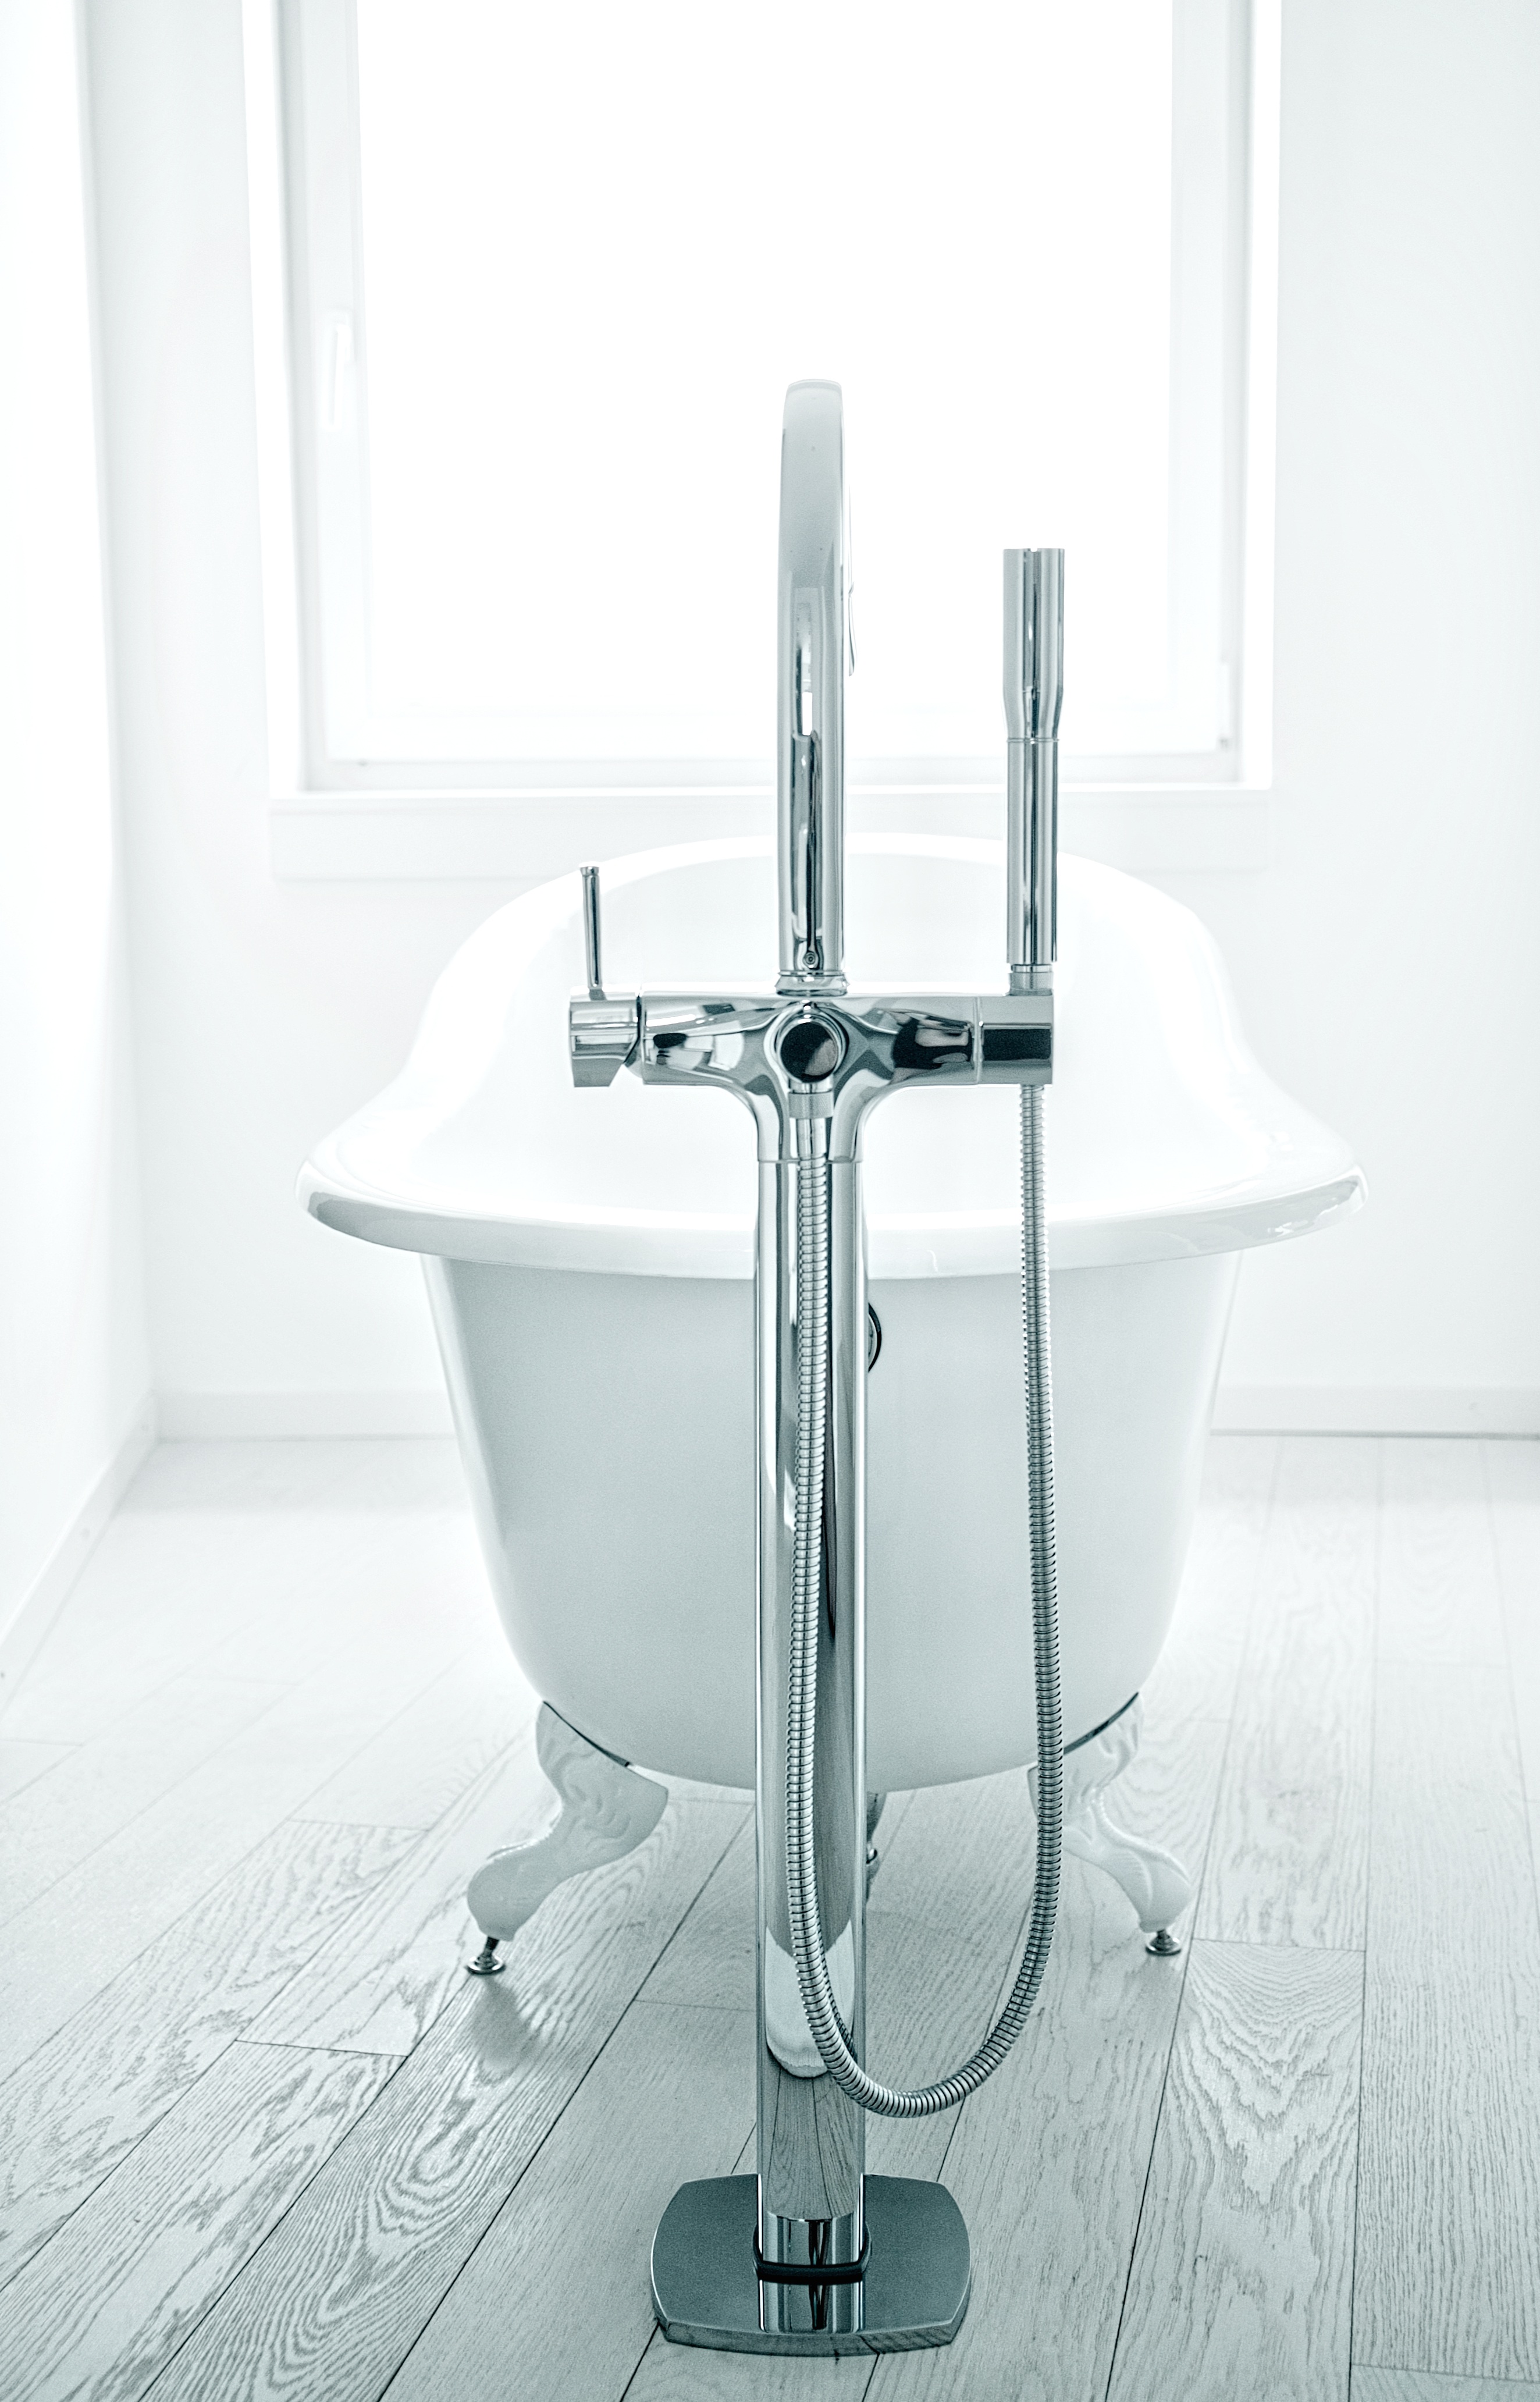
table, glass, shelf, sink, furniture, lighting, tap, bidet, plumbing fixture